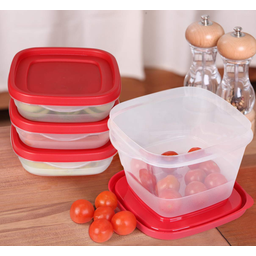
Label: plastic